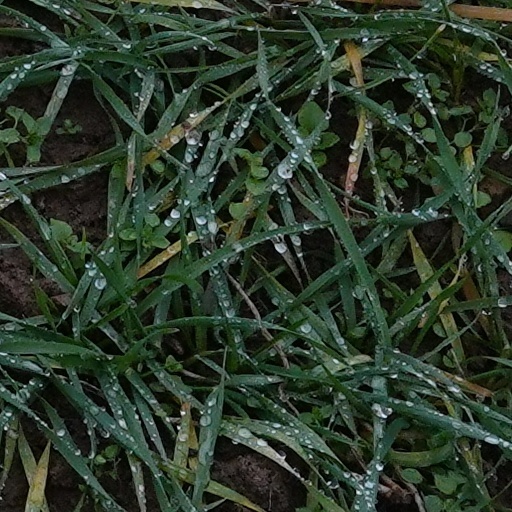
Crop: wheat